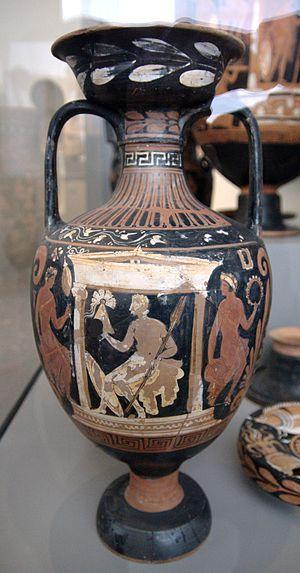
Naiskos. Amphore apulienne à figures rouges, v. 340 av. J.-C.
Le groupe des vases funéraires apuliens peints est un complexe cohérent de 29 vases, plat, assiettes, fragments de vases et groupes de fragments. Ces pièces font partie de la collection d'antiquités de l'Altes Museum de Berlin. L'ensemble consiste en vases en partie surdimensionnés et précieux, richement ornés avec des figures du « style riche » de la céramique à figures rouges d'Apulie. Des pièces de qualité moyenne ou inférieure les accompagnent. Ces pièces proviennent vraisemblablement de la fouille sauvage d'une tombe pendant la deuxième moitié du XXᵉ siècle.